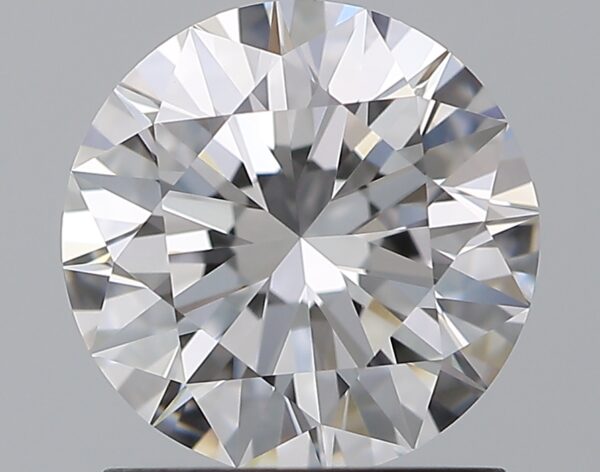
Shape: round
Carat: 1.29
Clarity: IF
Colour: D
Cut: EX
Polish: EX
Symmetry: EX
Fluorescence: N
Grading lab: GIA
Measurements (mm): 6.96 x 7 x 4.3